Vlakhernskoye-Kuzminki

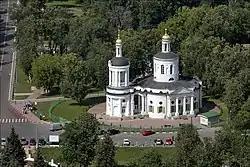
The Church of the Blachernitissa today.

The church was closed in 1929 by order of the government and many of its ceremonial items were removed, the bell tower was also ruined and the building itself was badly damaged. The church and the bell tower were restored in 1995 under the guidance of Yelena Vorontsova.